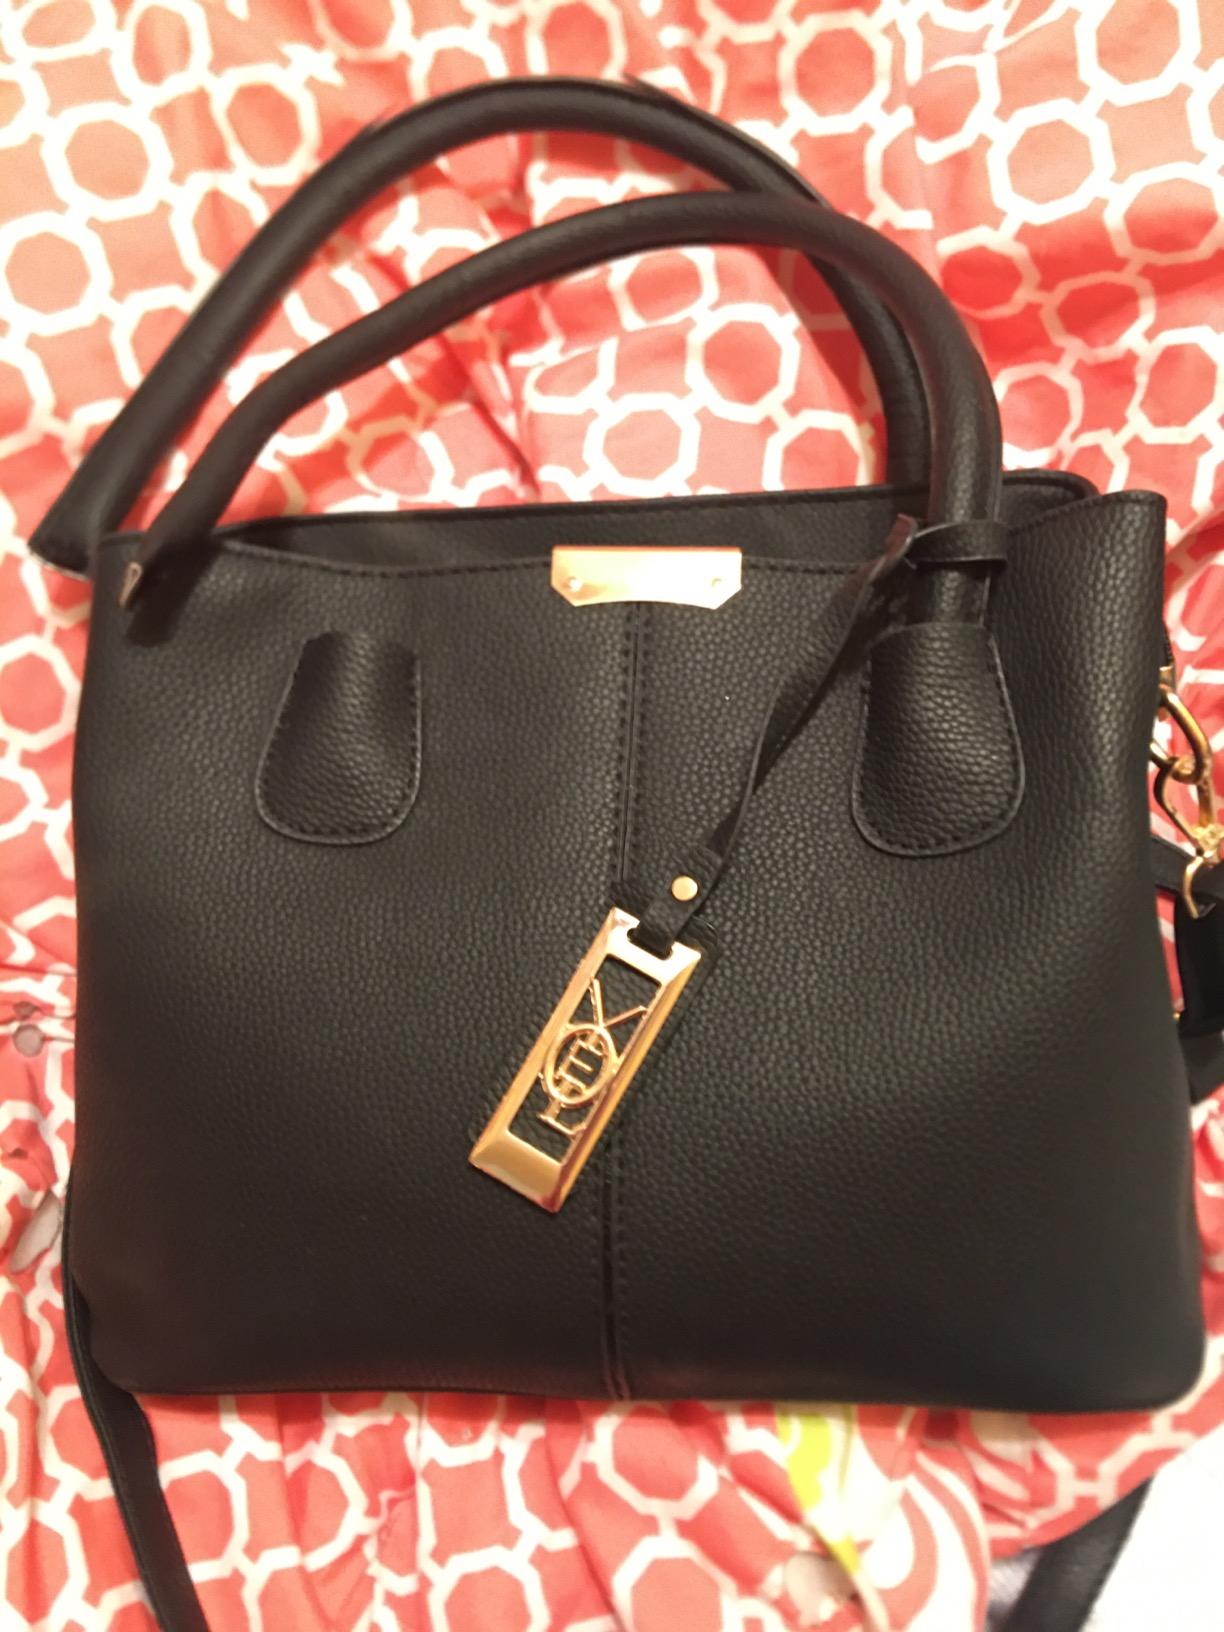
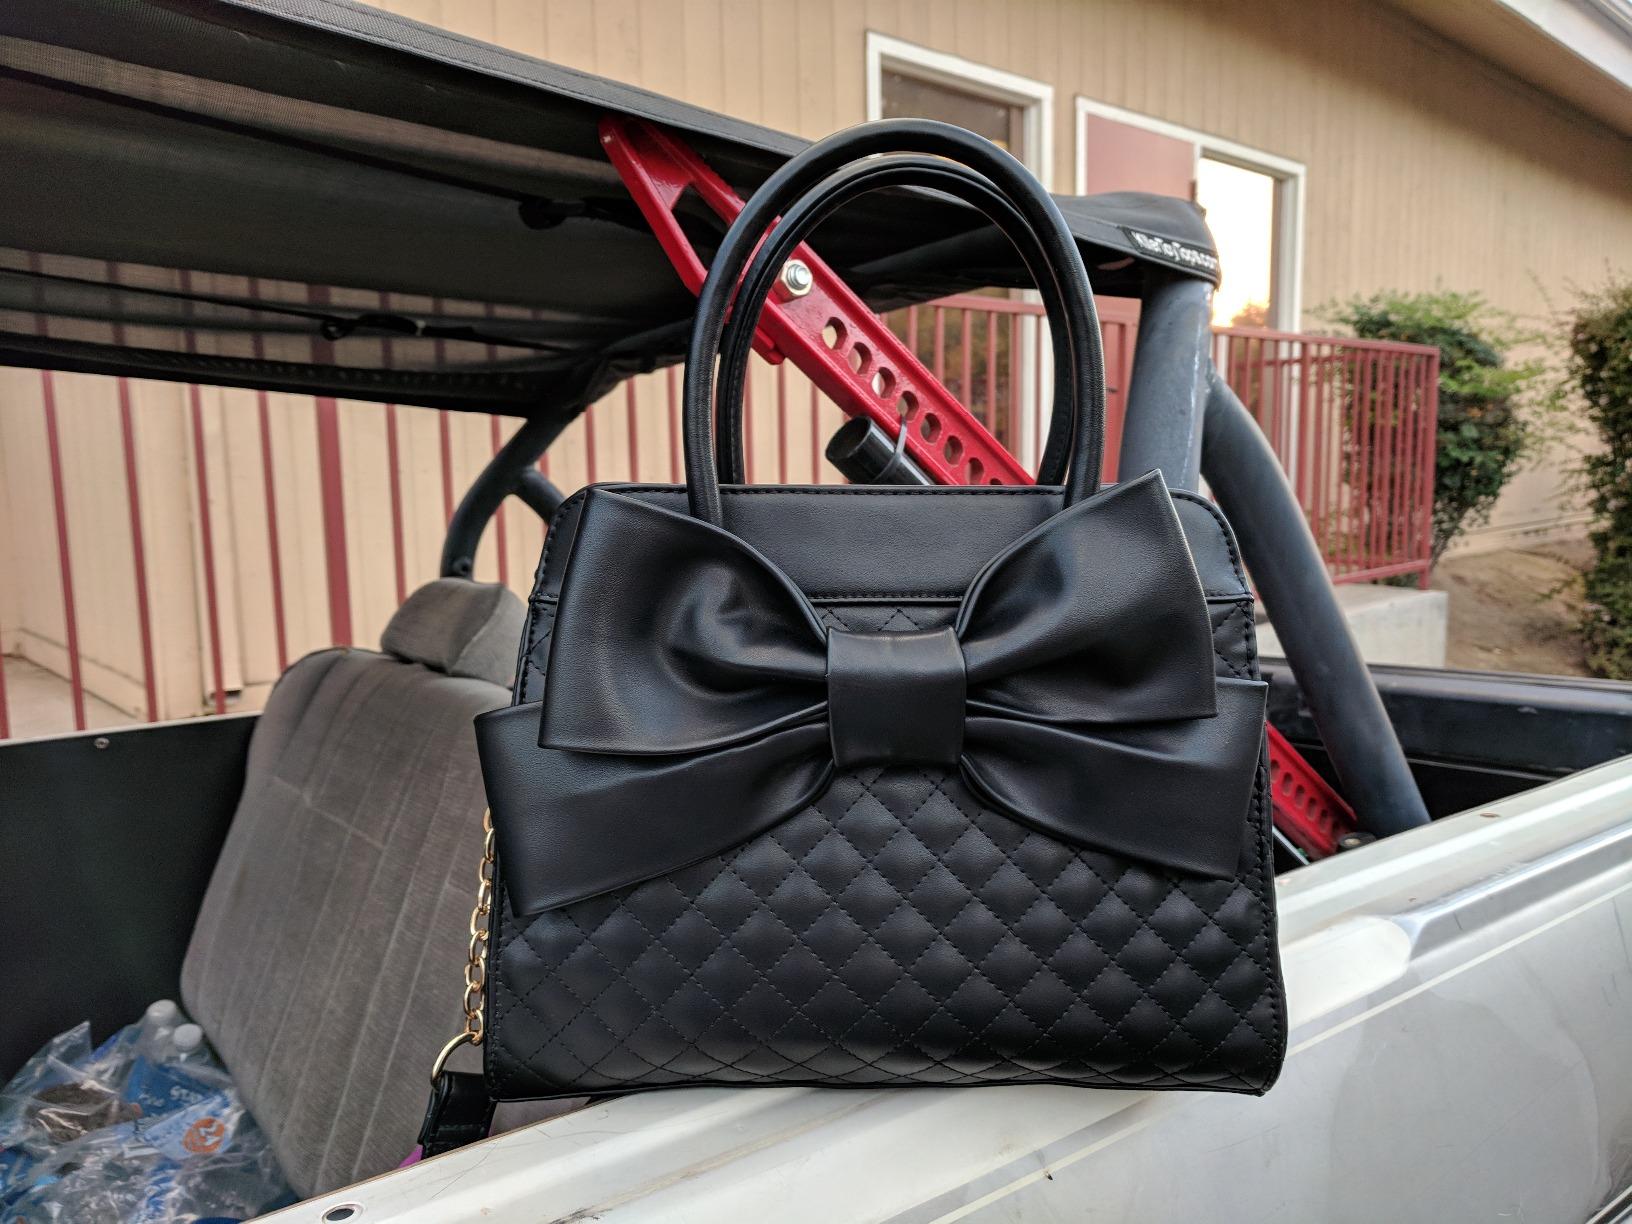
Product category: accessories_handbag
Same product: no